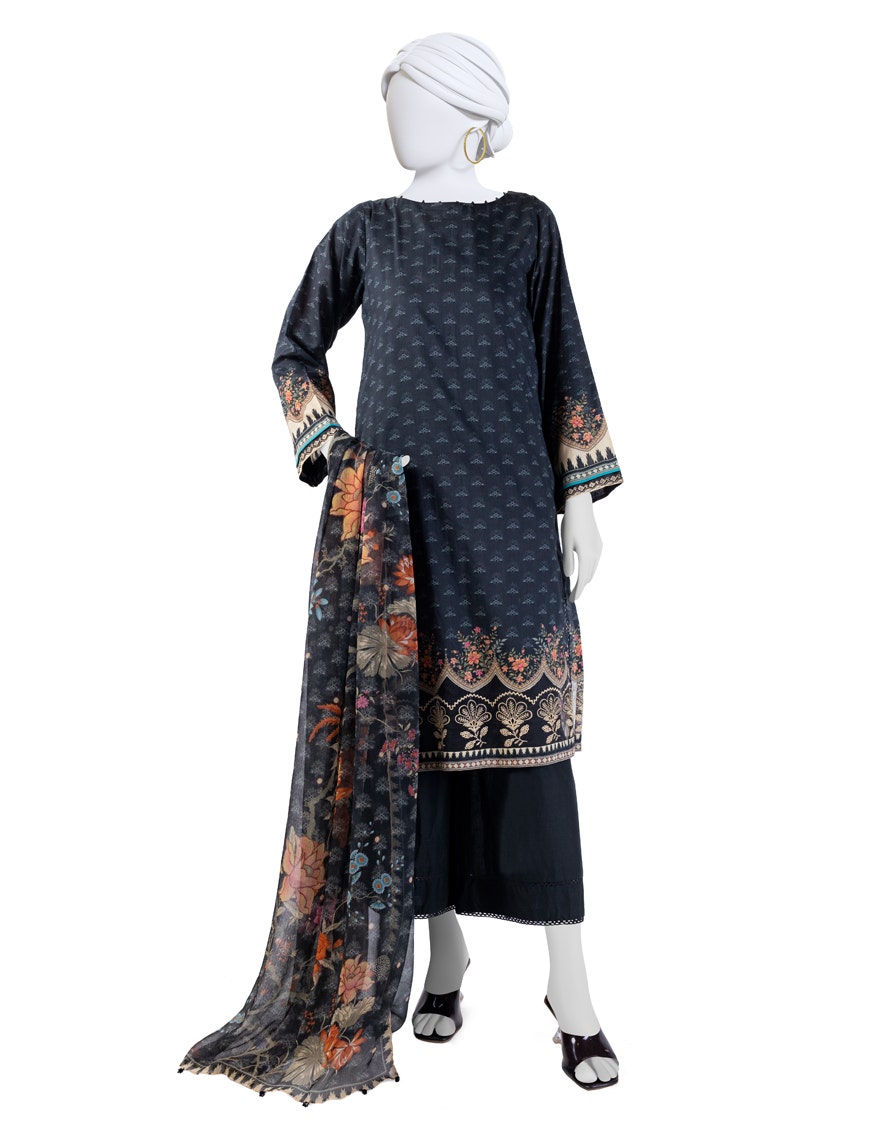
navy multi embroidered salwar suit